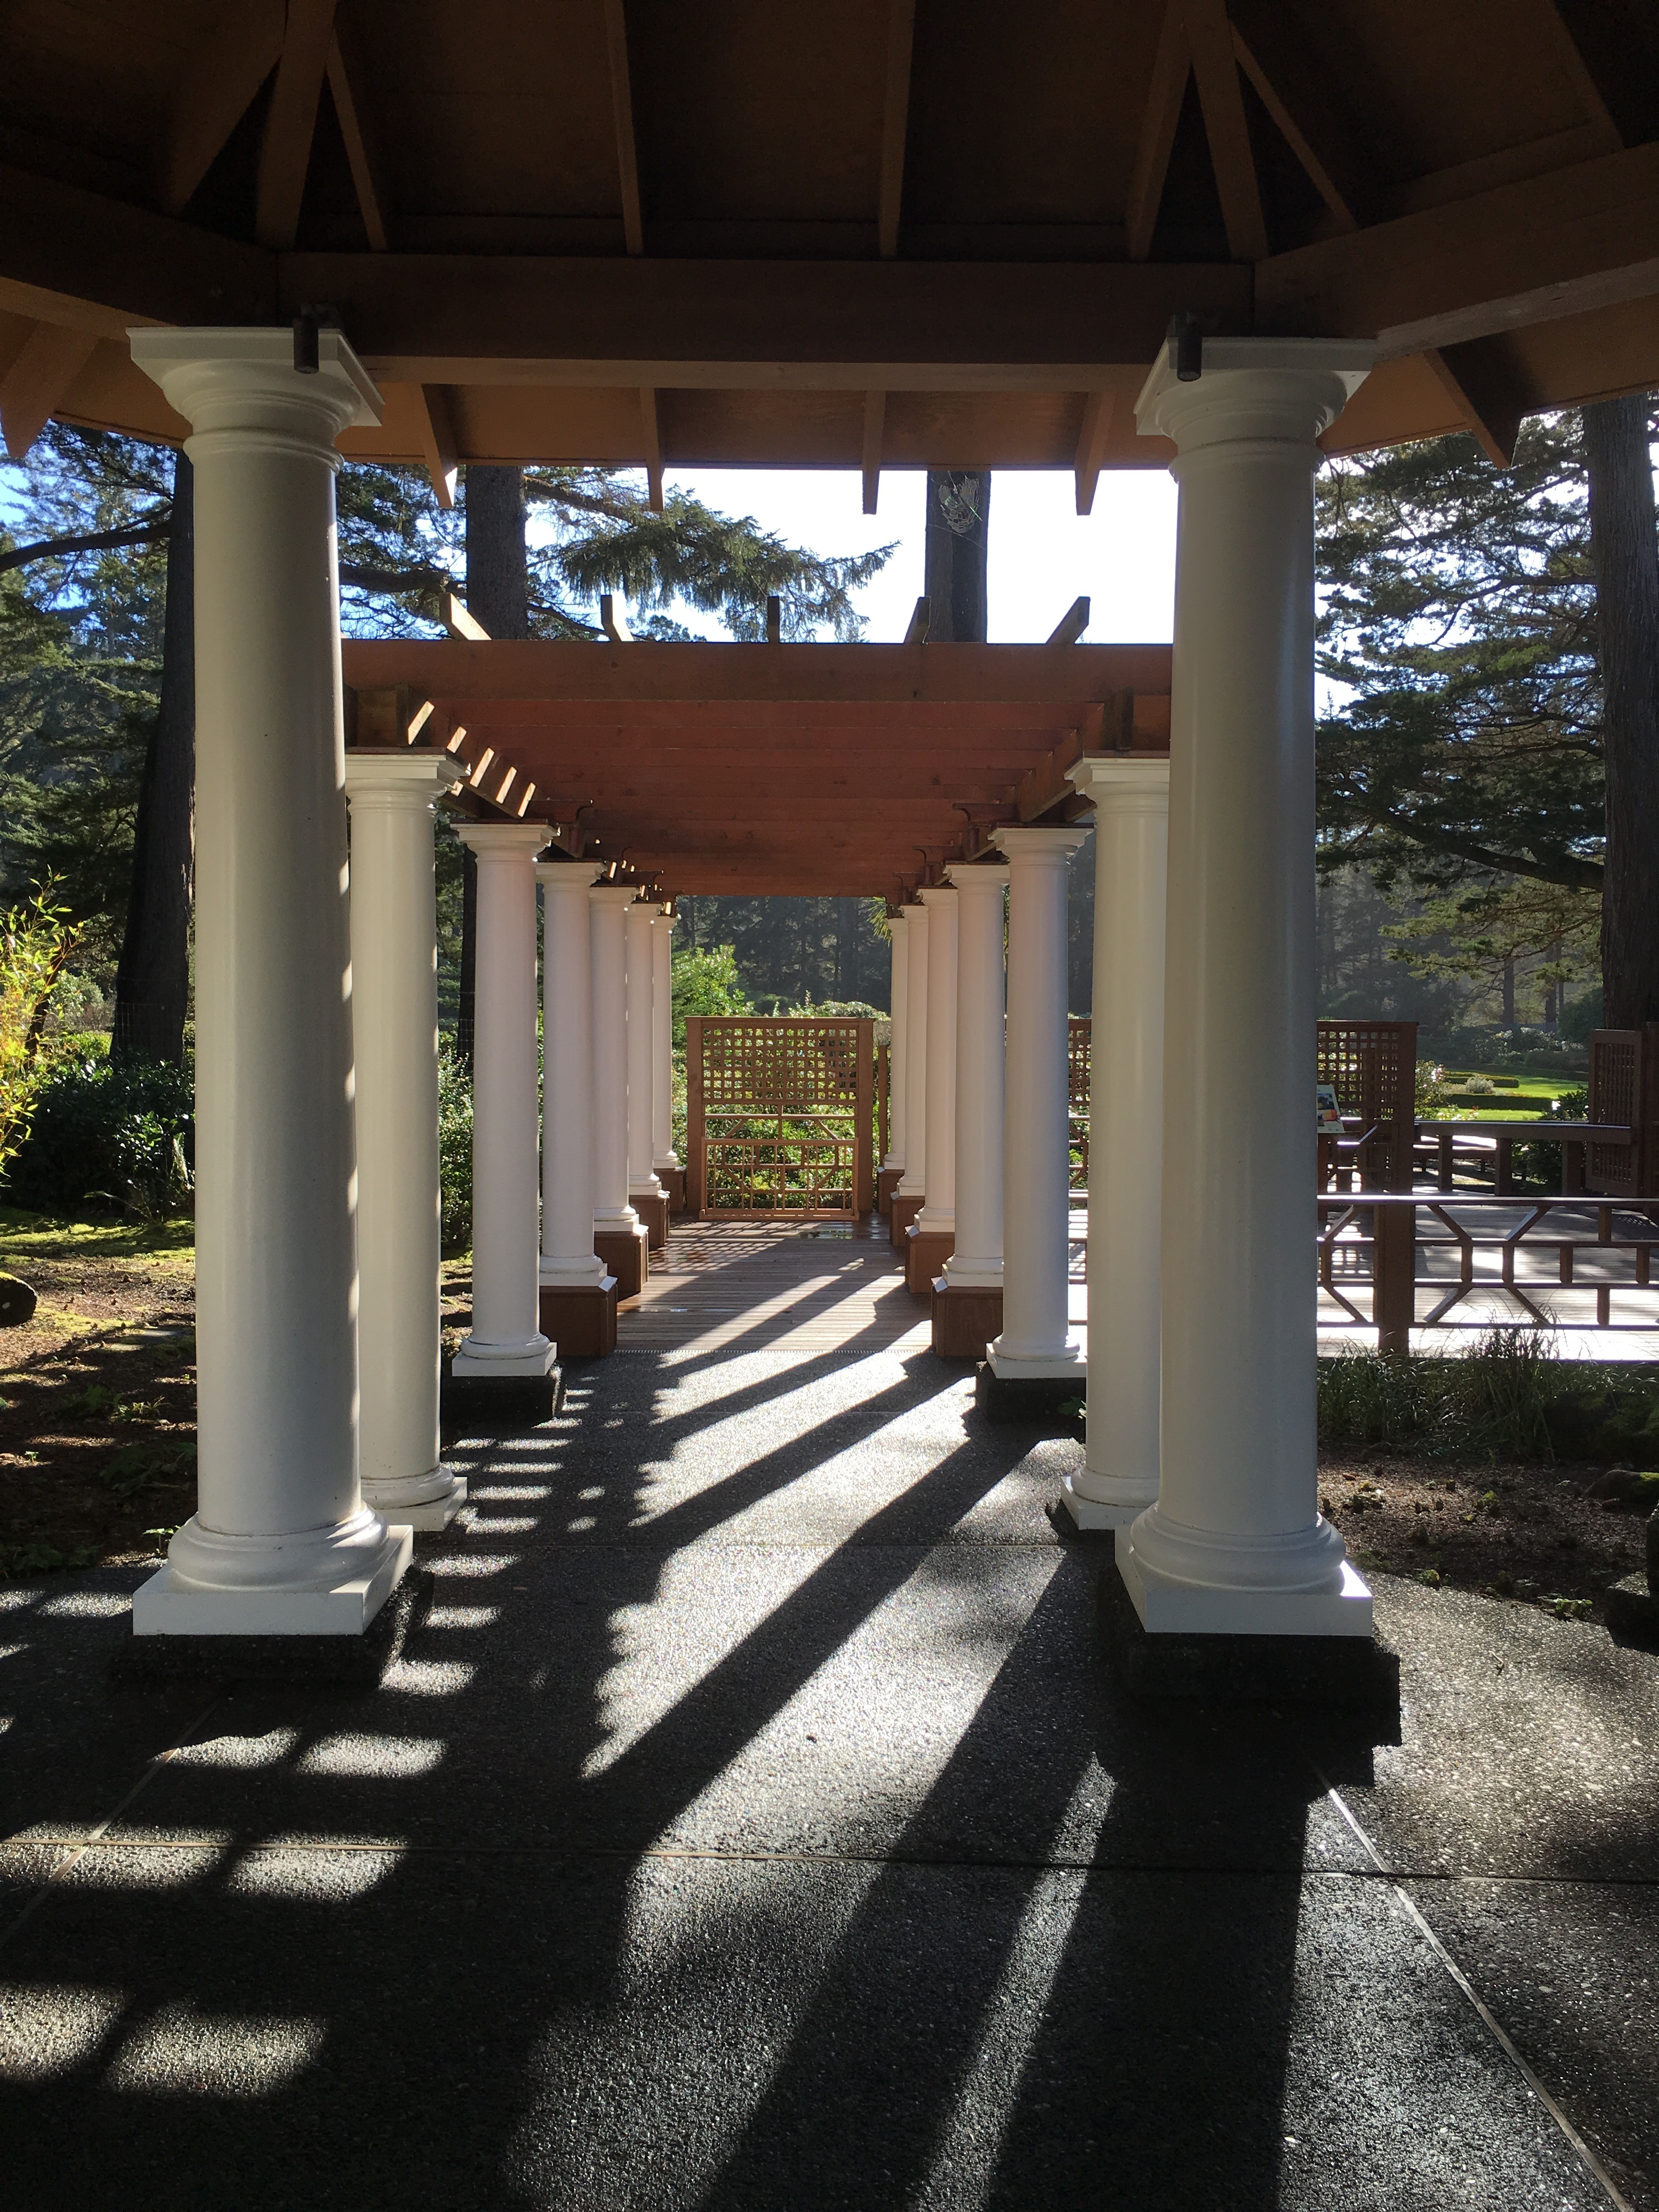
architecture, structure, perspective, home, porch, arch, column, design, shrine, torii, corridor, archeology, estate, colonade, shinto shrine, outdoor structure